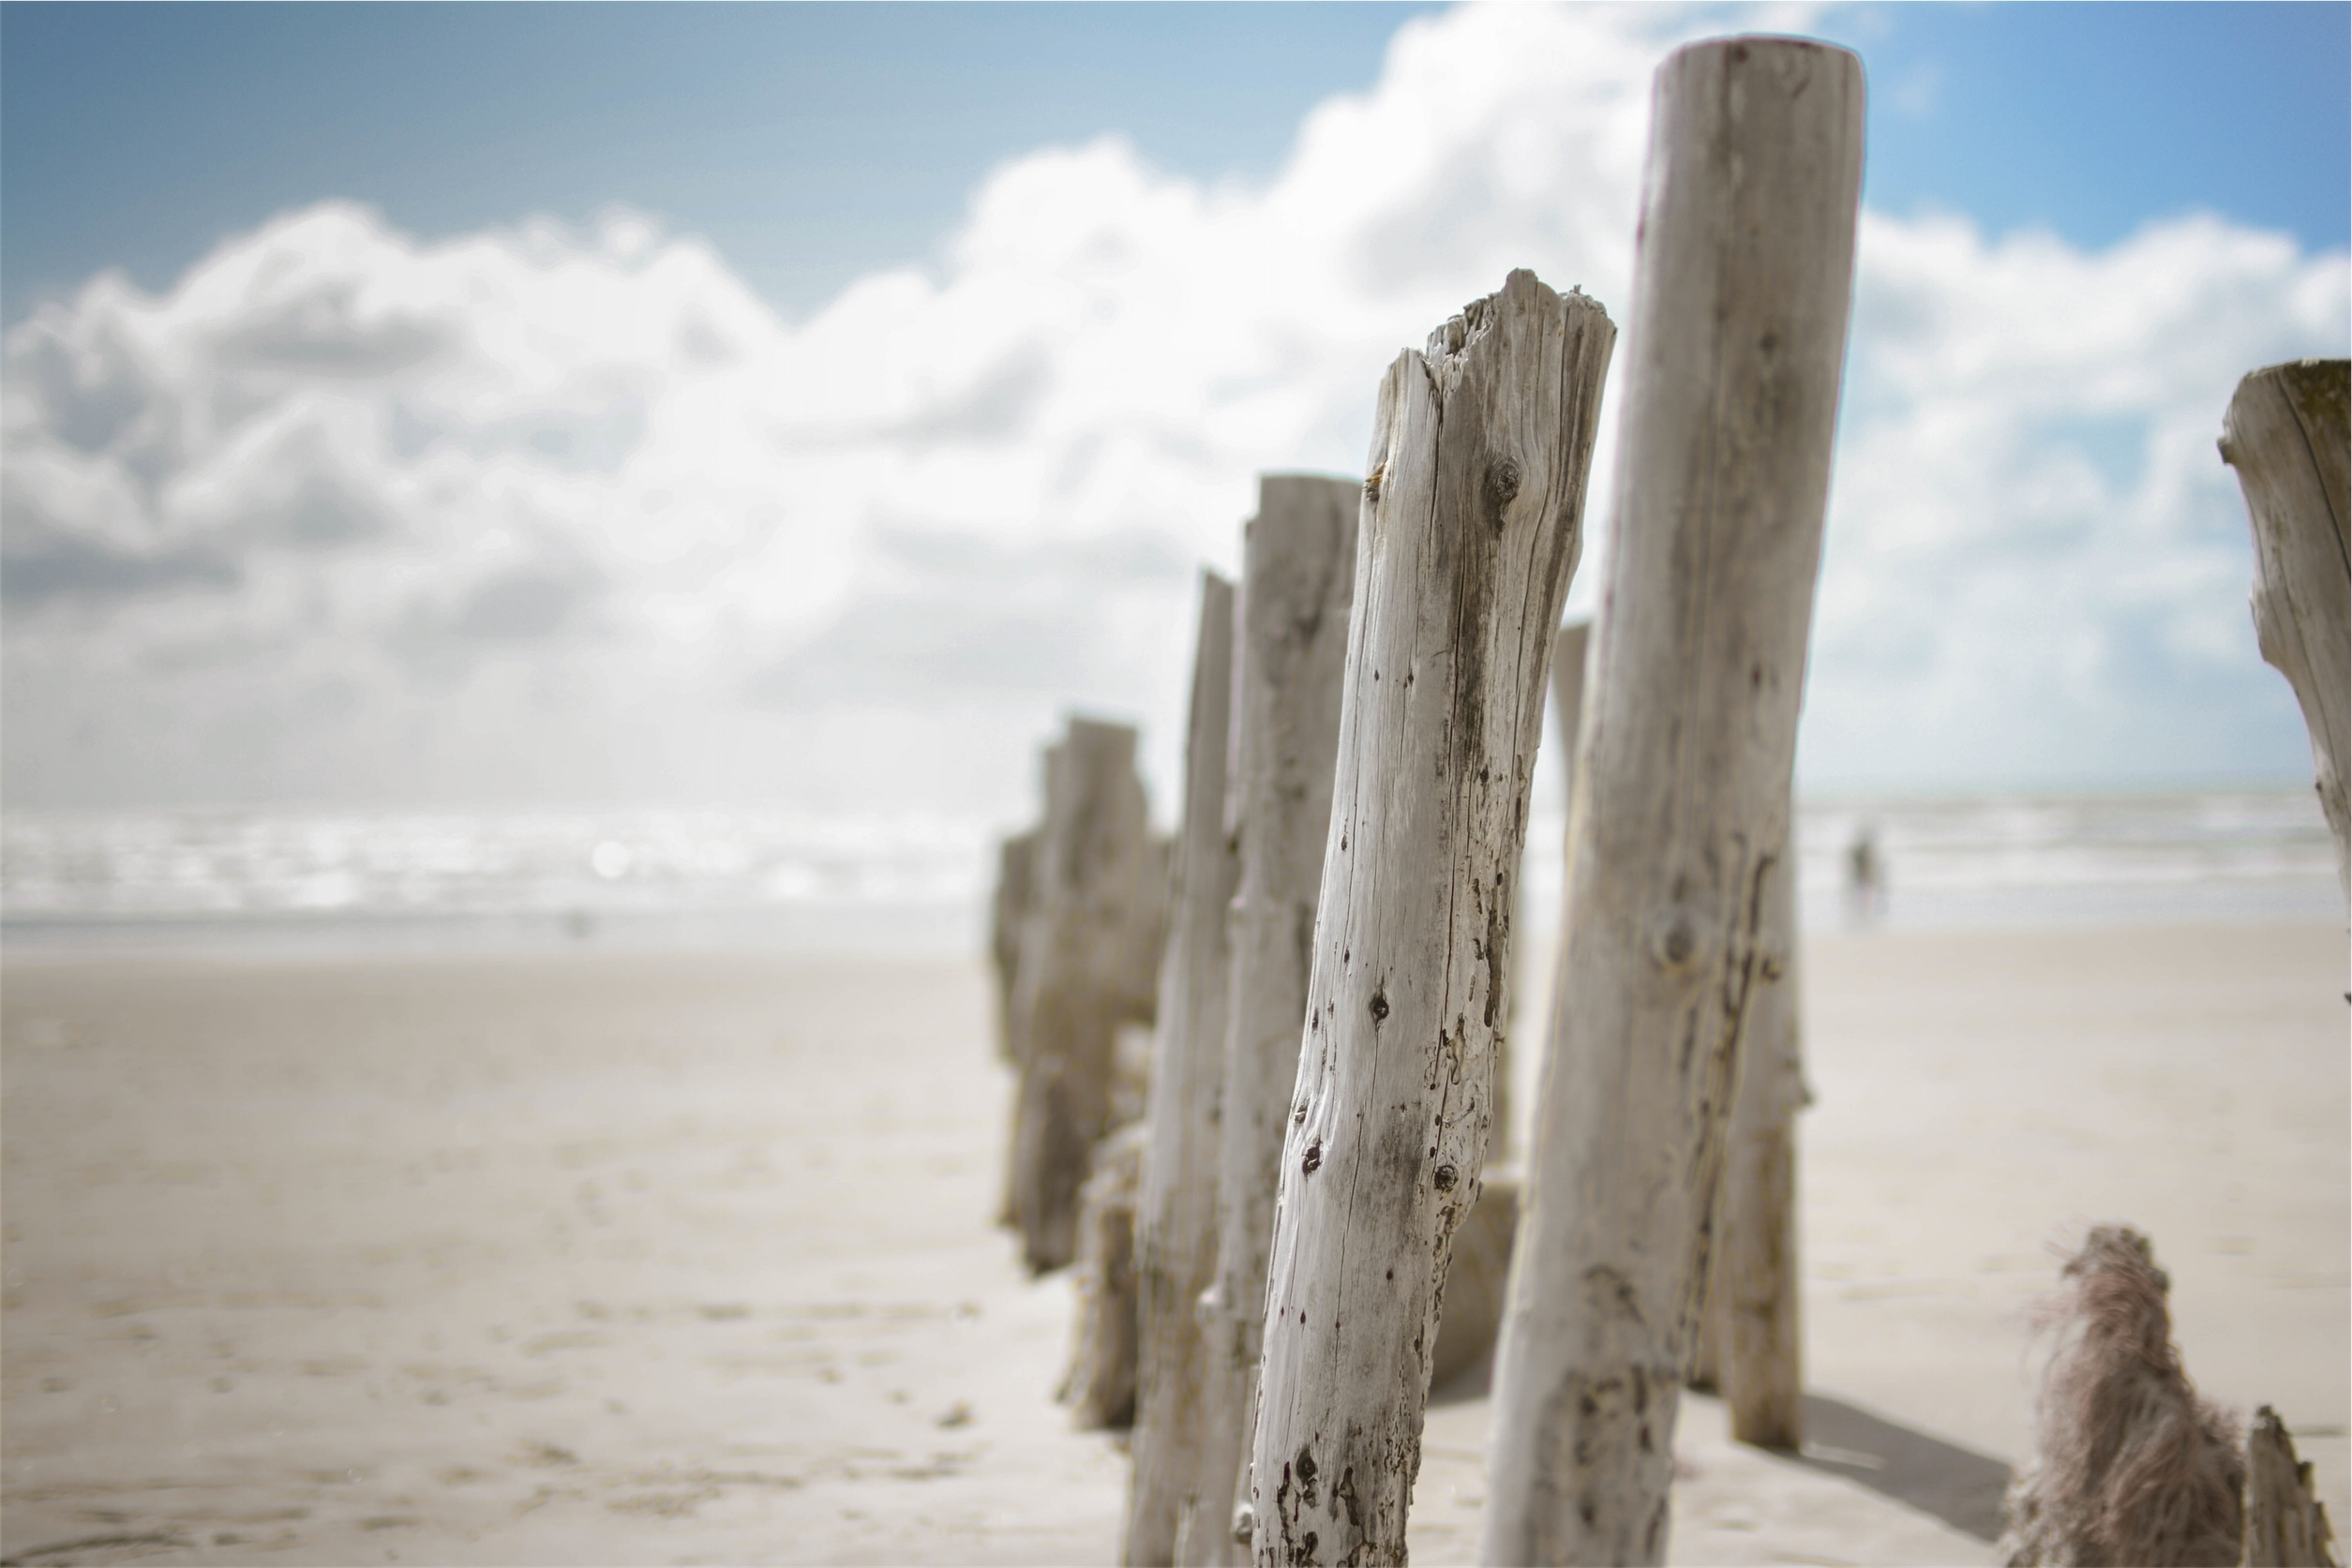
beach, landscape, sea, coast, sand, rock, ocean, winter, wood, shore, cliff, terrain, material, posts, monolith, ancient history, natural environment